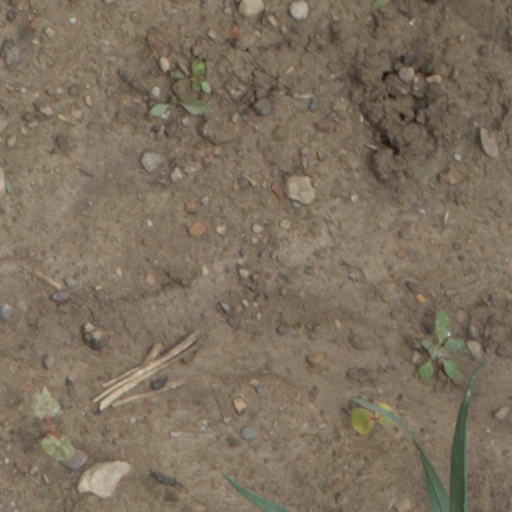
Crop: wheat